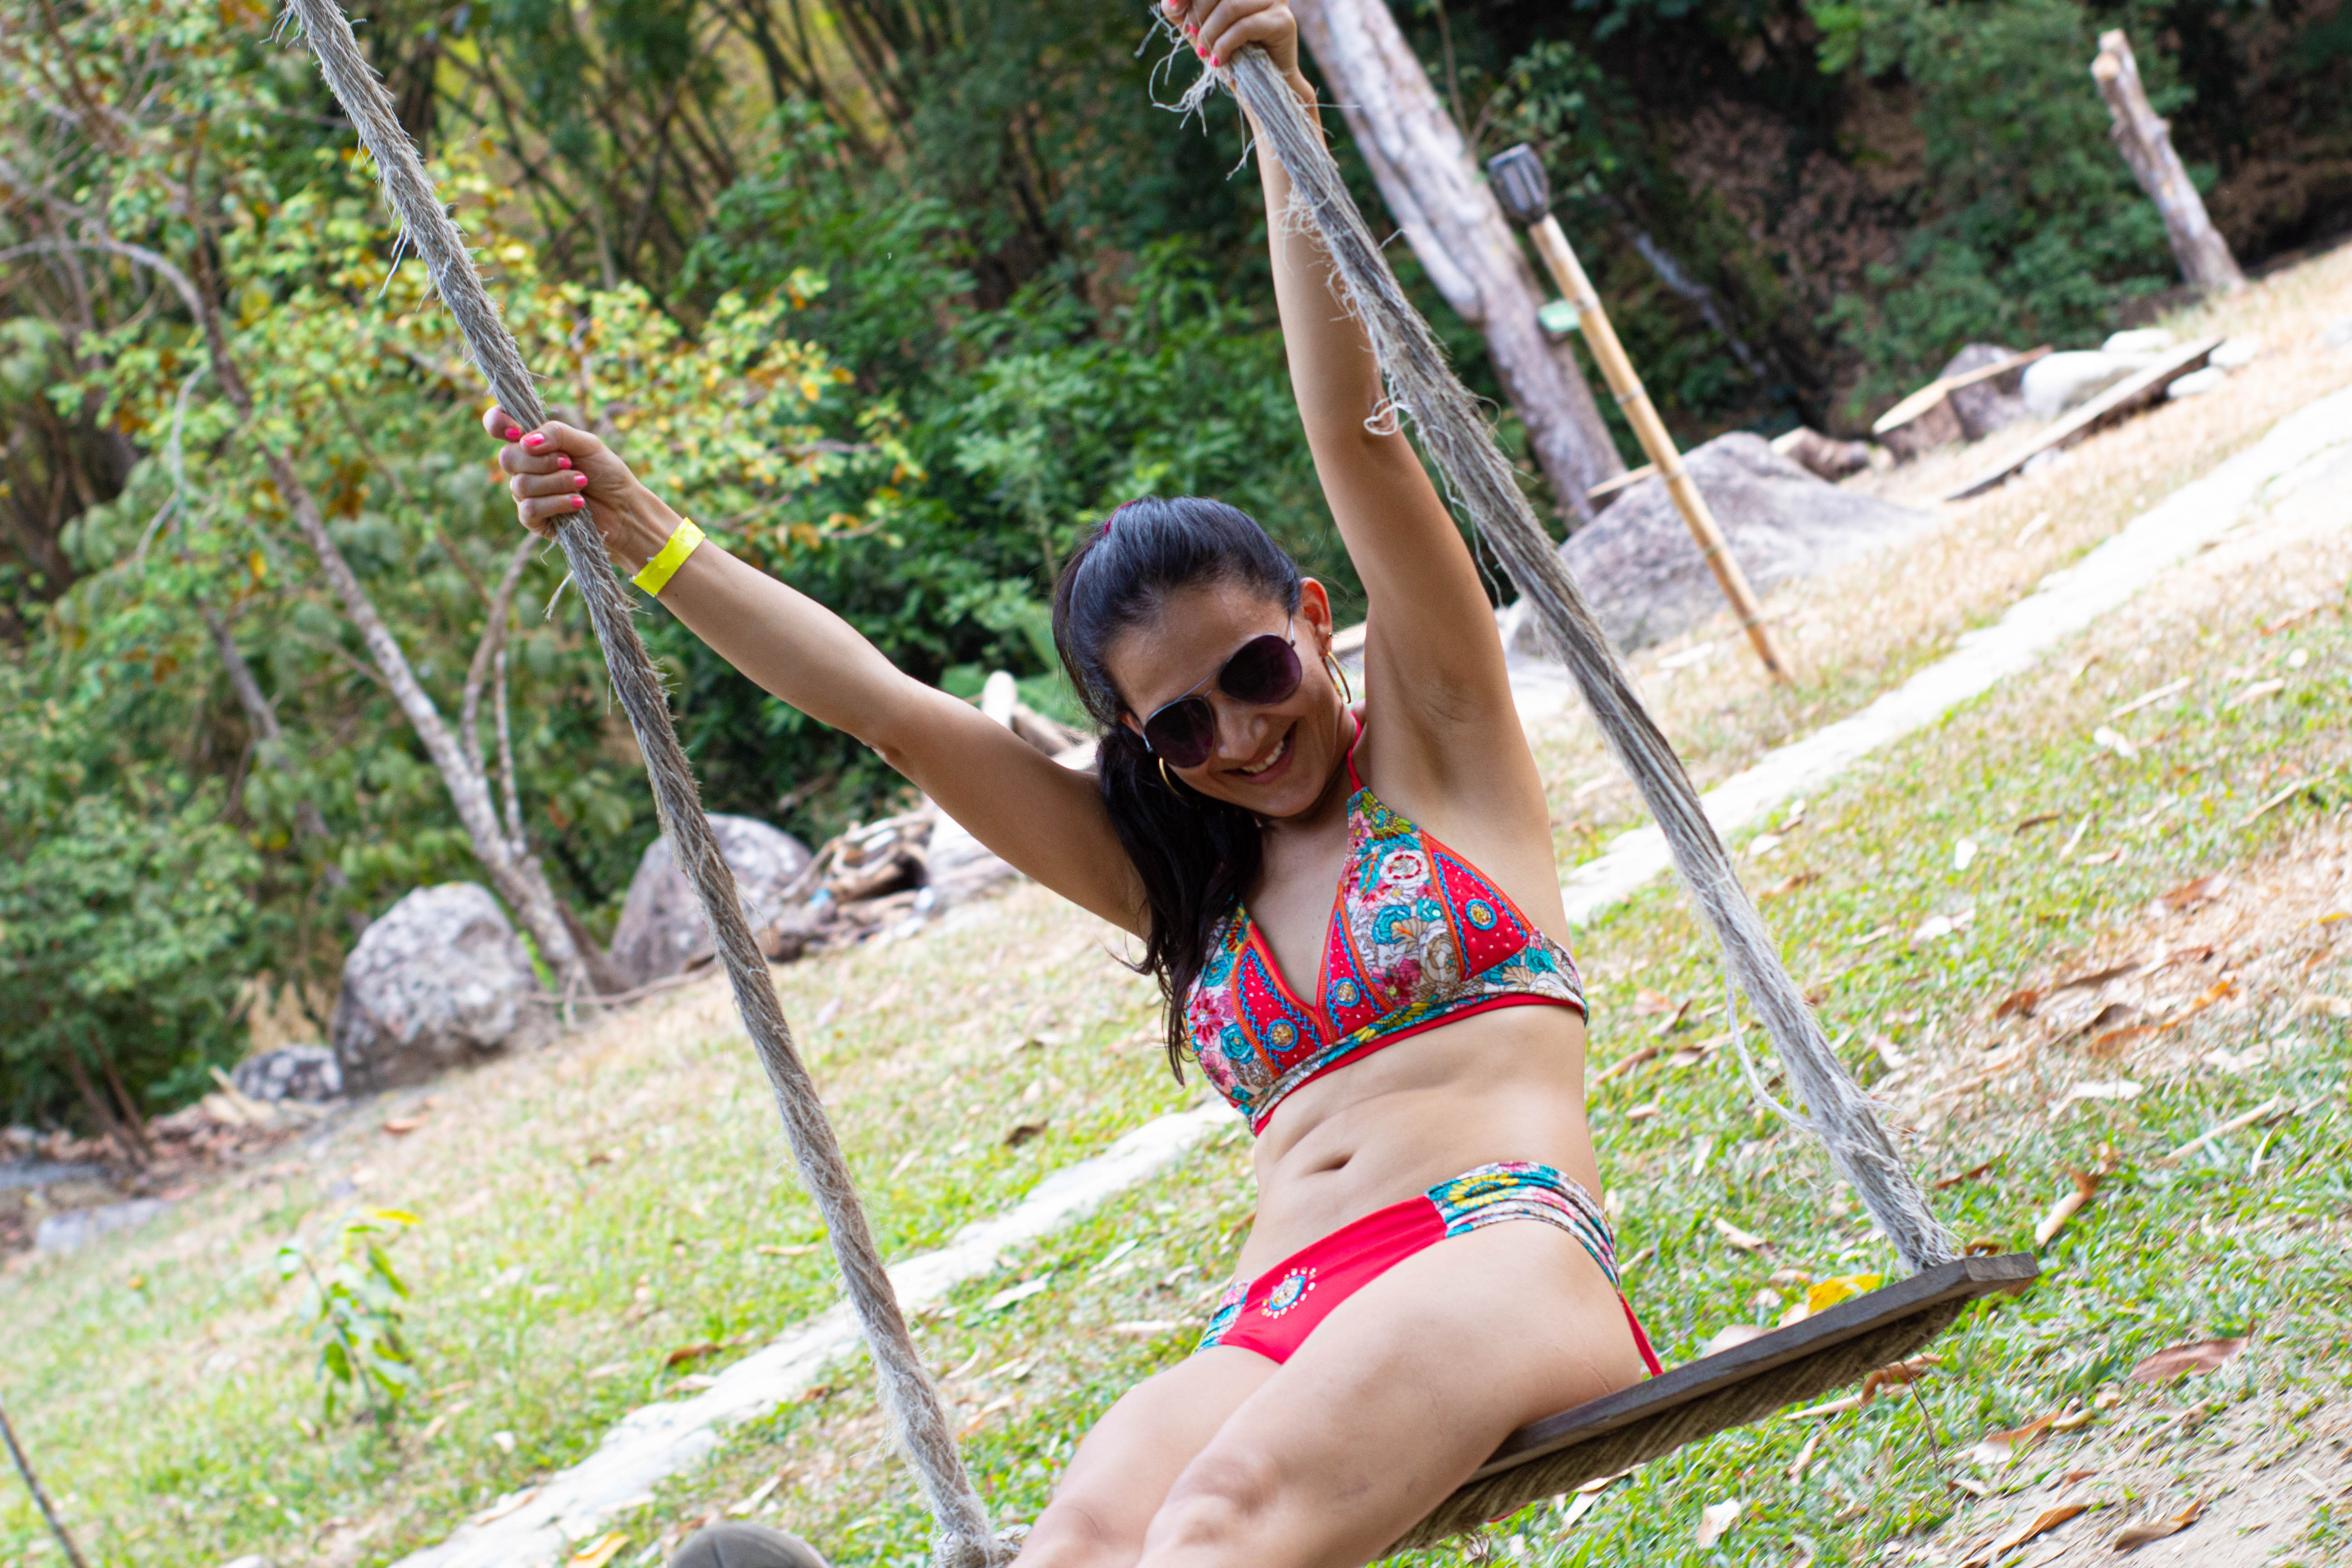
woman, youth, fun, vacation, jungle, leisure, grass, tree, plant